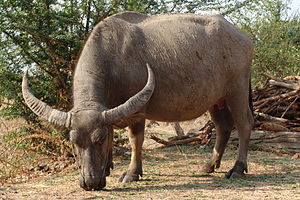
Bøfler
Vandbøffel (Cephalophus natalensis) i Thailand
Bøfler er en slægt af skedehornede.